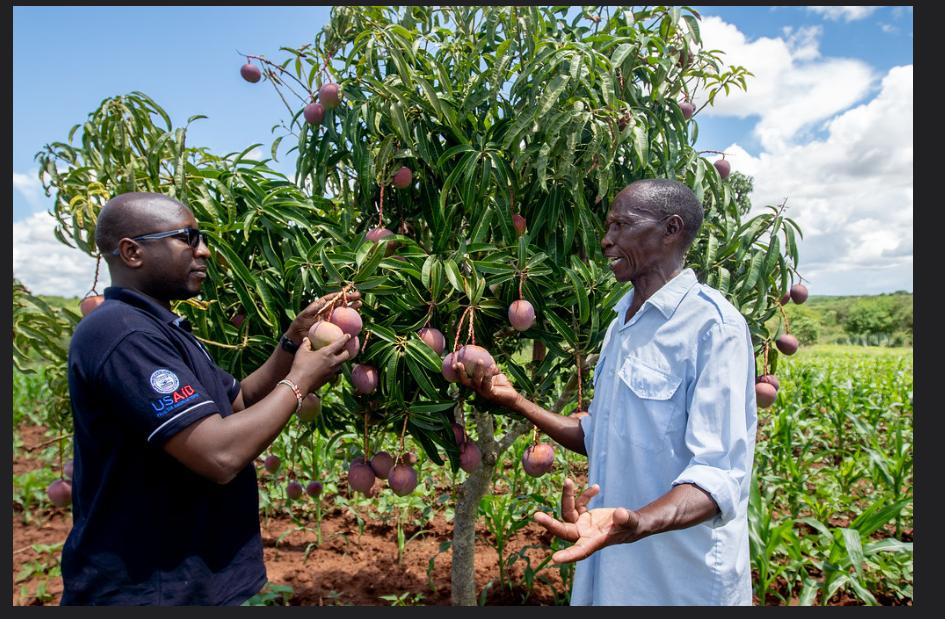
Wakulima wawili wa jinsia ya kiume wakiwa wamesimama mbele ya mti wa muembe uliostawi vizuri. mti huu umebeba maembe ya rangi nyekundu ambayo yameiva vizuri. maembe haya yakiiva hukusanywa na kupelekwa sokoni kwa ajili ya kwenda kuuzwa ili wakulima waweze kujipatia kipato.